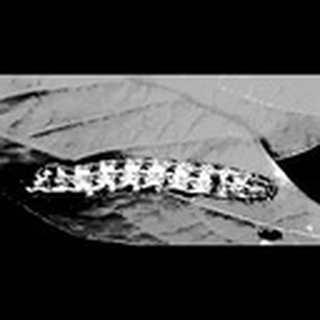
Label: cotton_army_worm